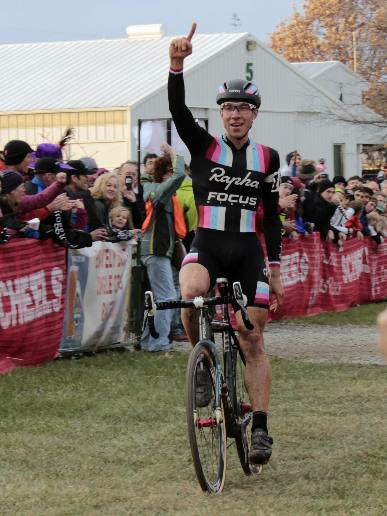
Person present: Yes